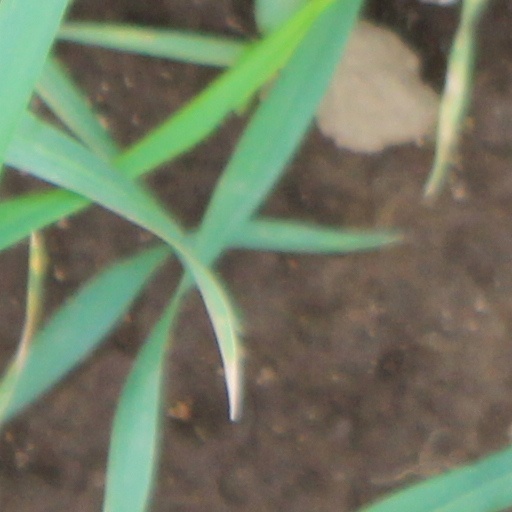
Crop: wheat